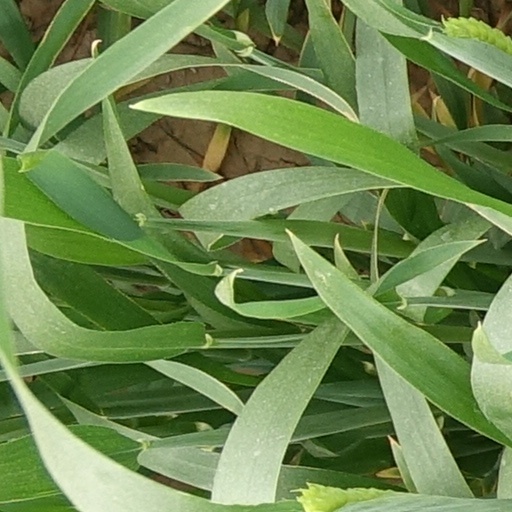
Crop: wheat